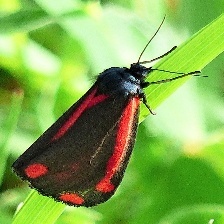
Species: CINNABAR MOTH